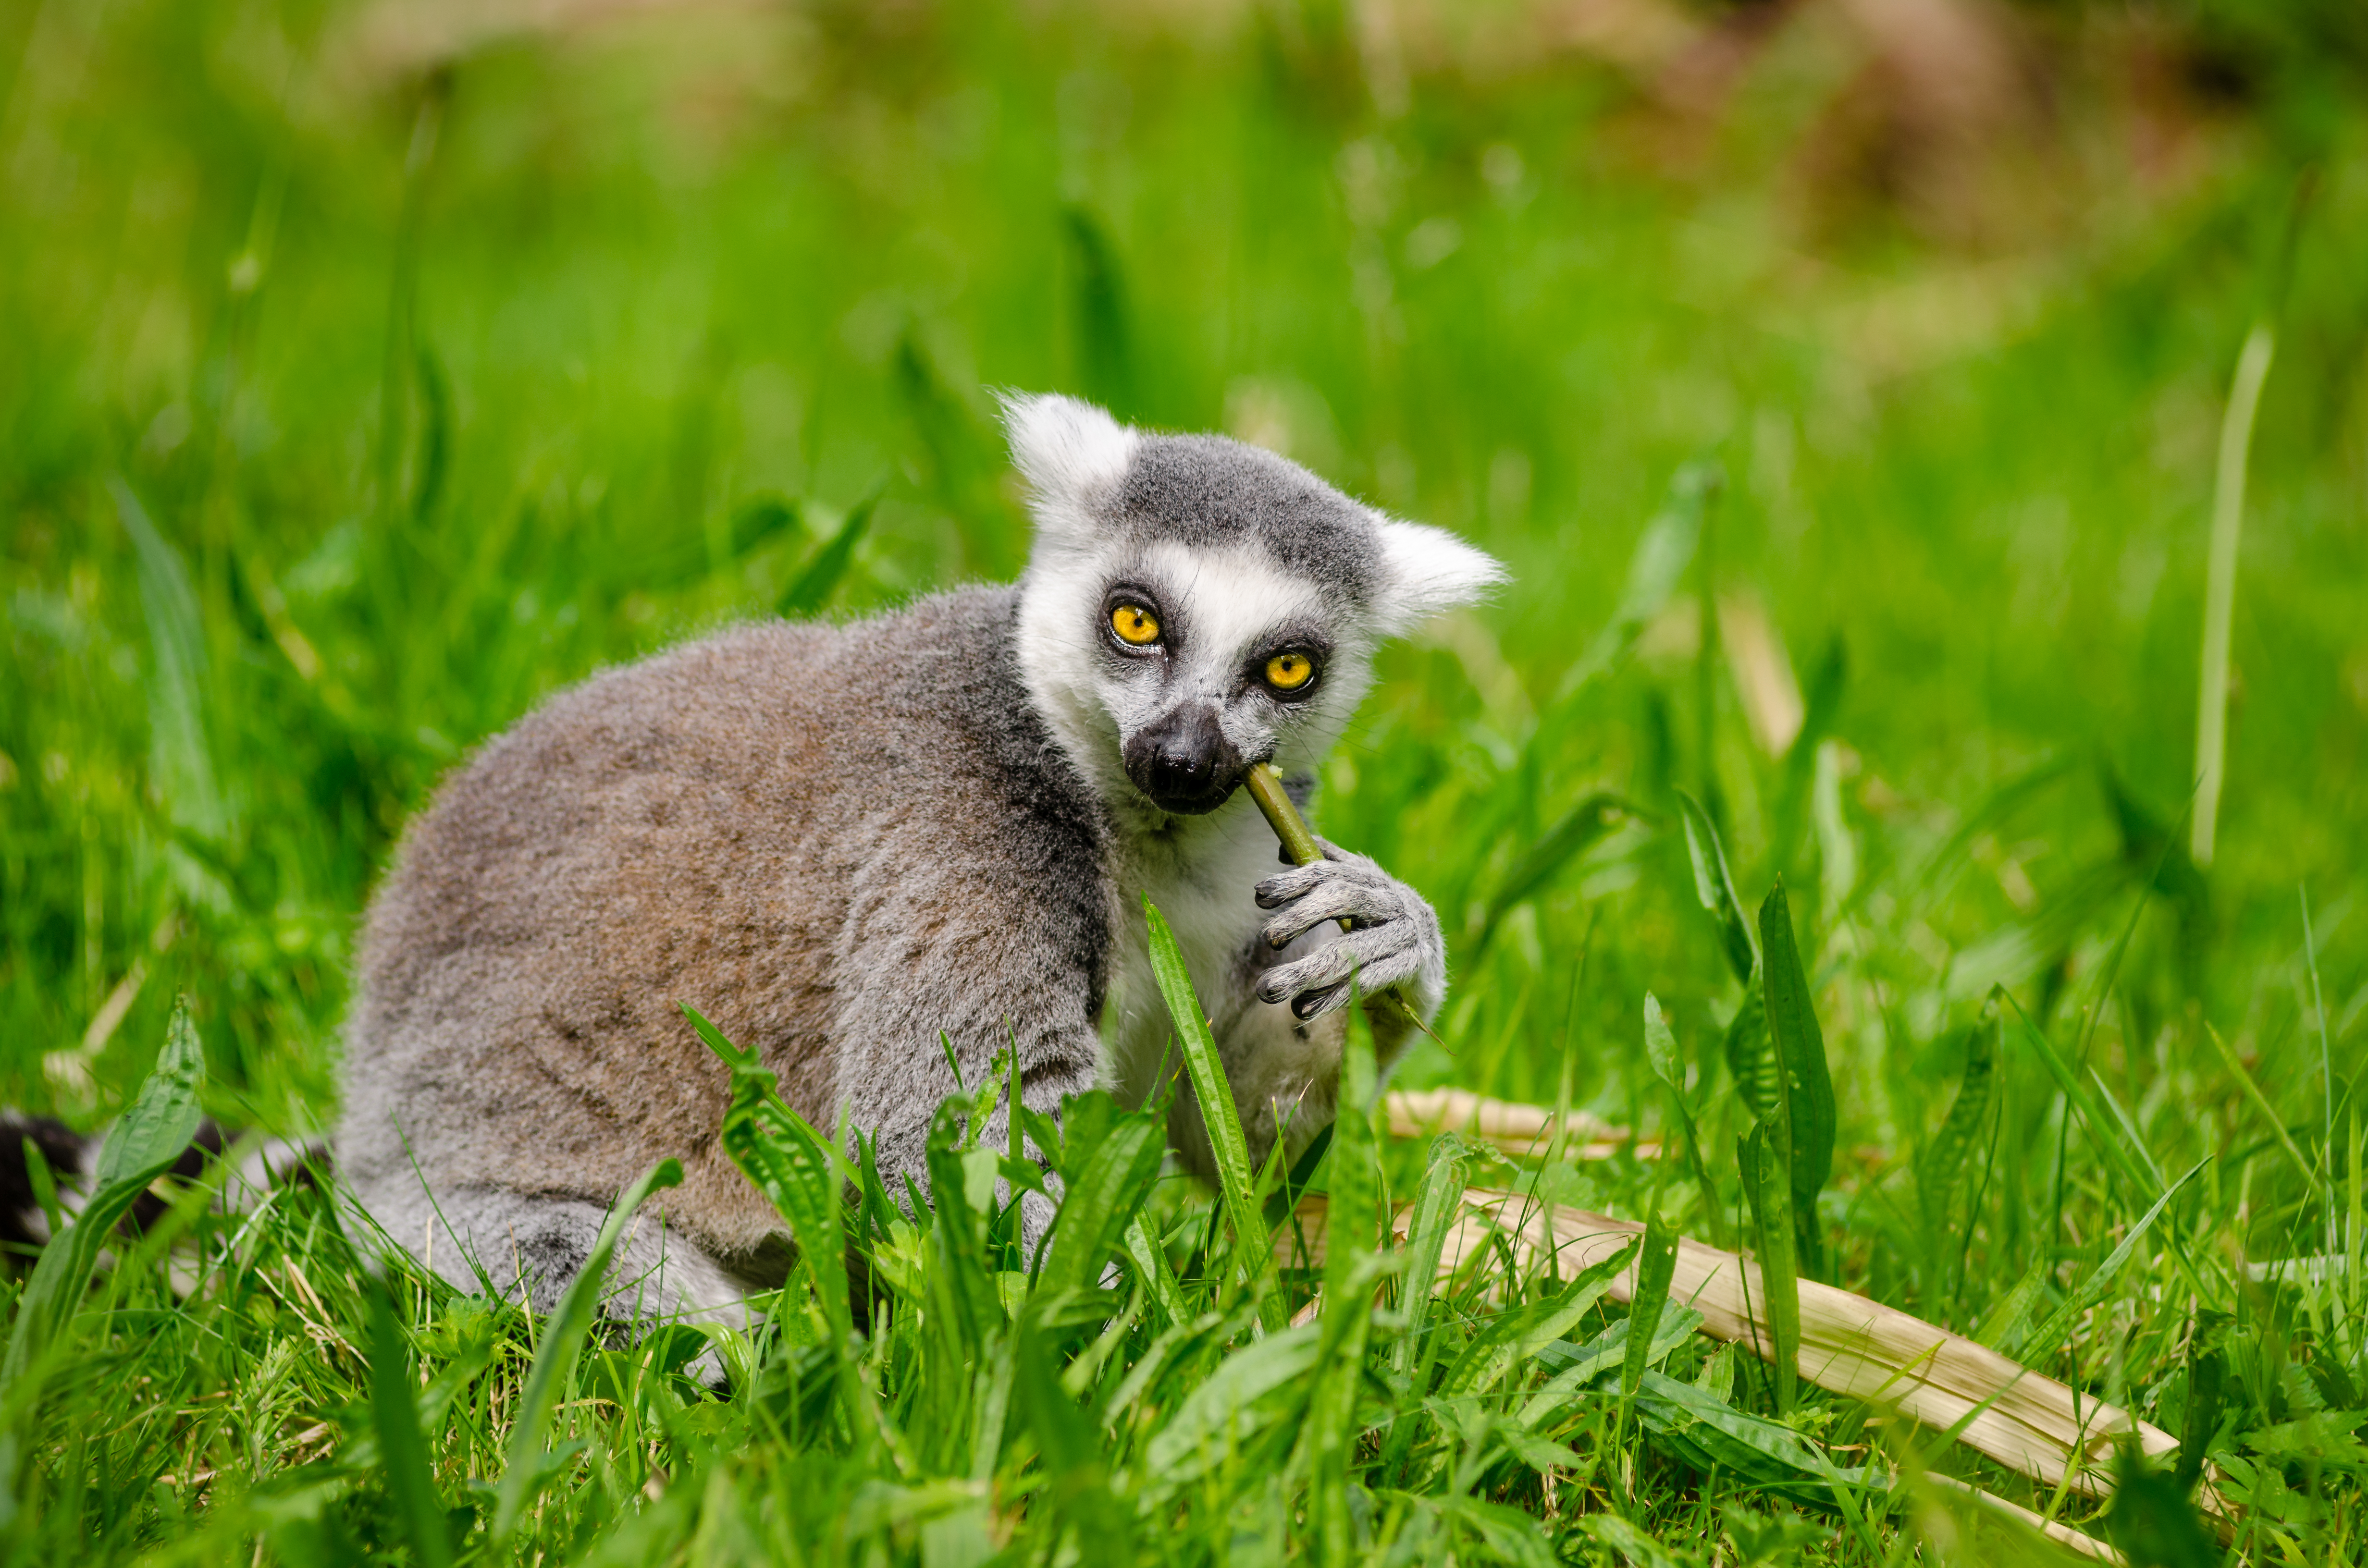
nature, grass, meadow, animal, wildlife, zoo, mammal, fauna, primate, madagascar, vertebrate, lemur